Arcadia, California

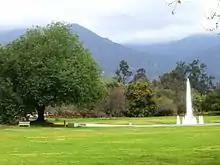
Los Angeles County Arboretum is located on Baldwin Ave.

According to the United States Census Bureau, the city has a total area of . of it is land and of it (1.87%) is water.